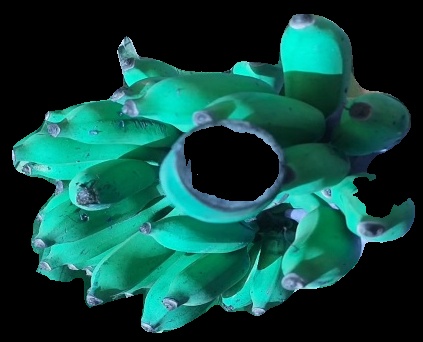
Variety: elakki-bale
Grade: grade3